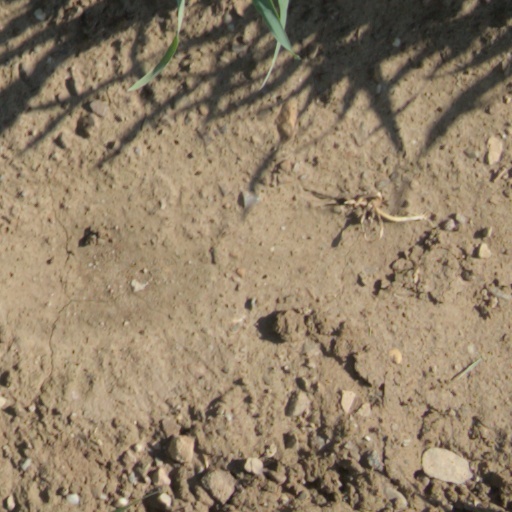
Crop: wheat